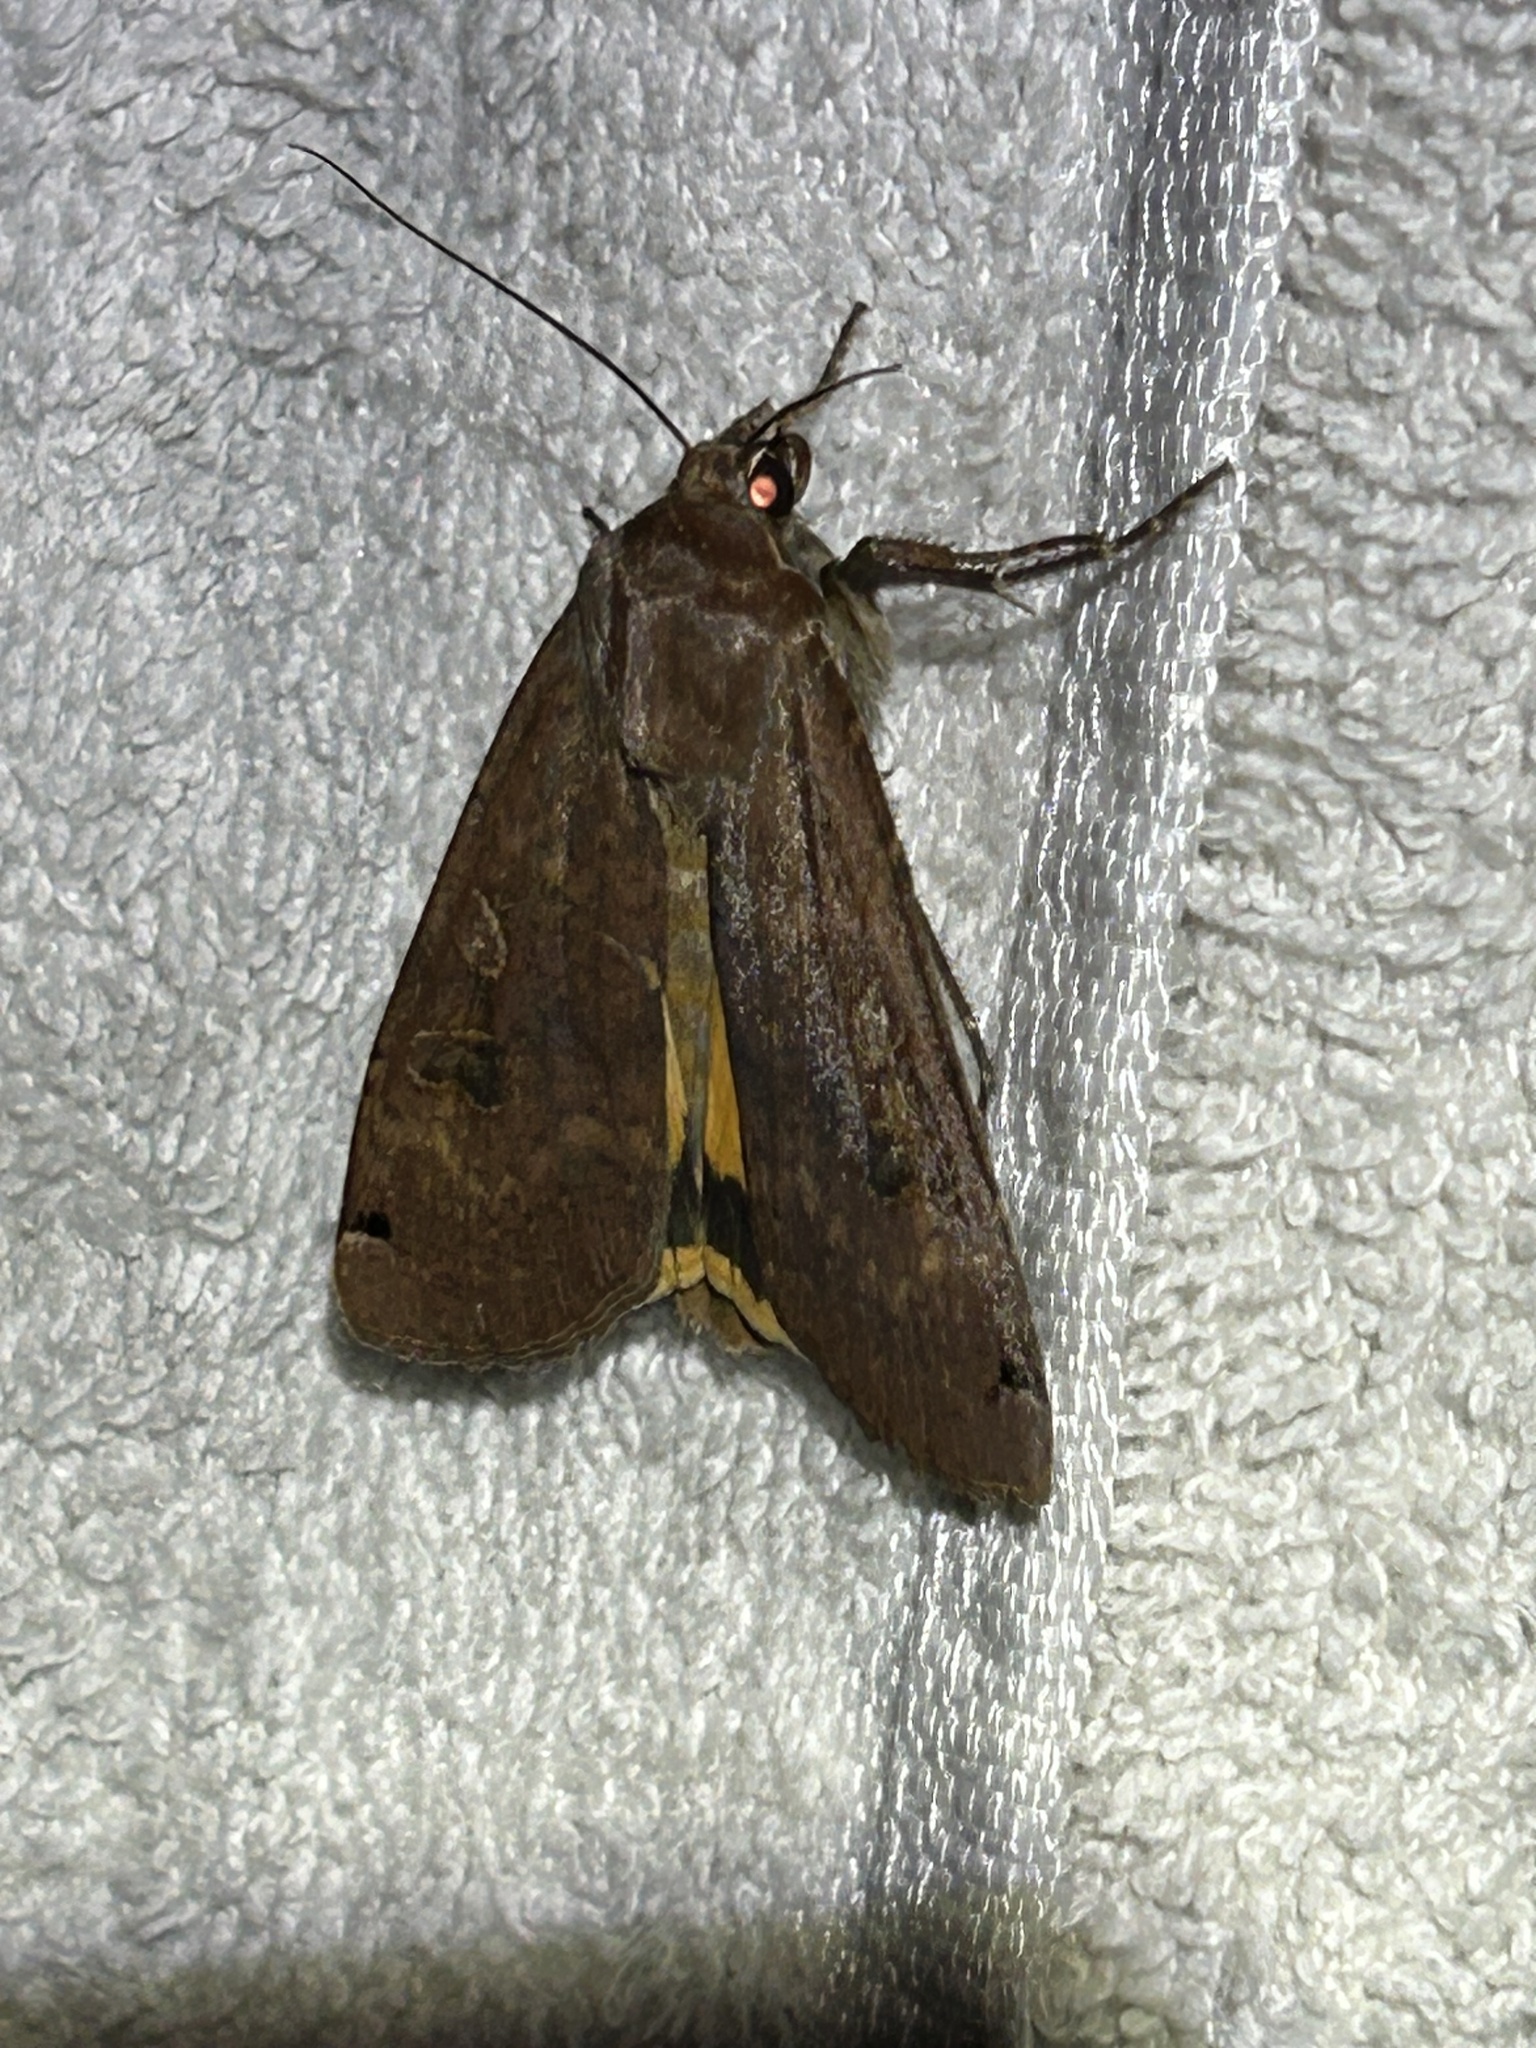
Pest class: cutworms